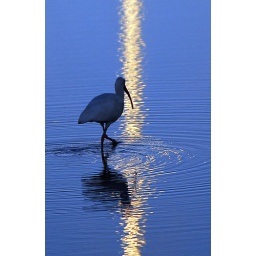
I caught this bird eating fish right in a beam of sunlight.